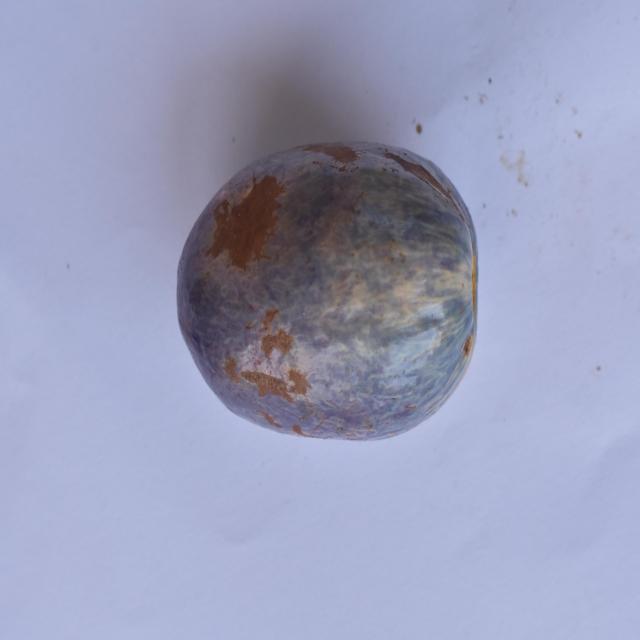
Plum grade: spotted